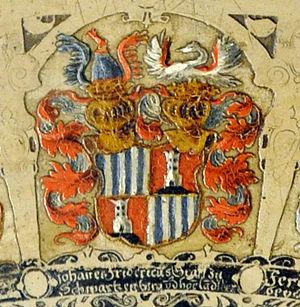
La maison de Schwarzenberg est une famille issue de la noblesse franque, aujourd'hui largement implantée en Bohême.